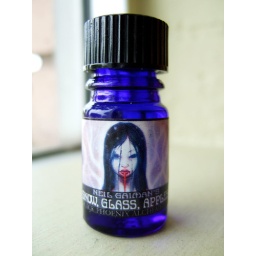
snow glass apples by black phoenix alchemy lab